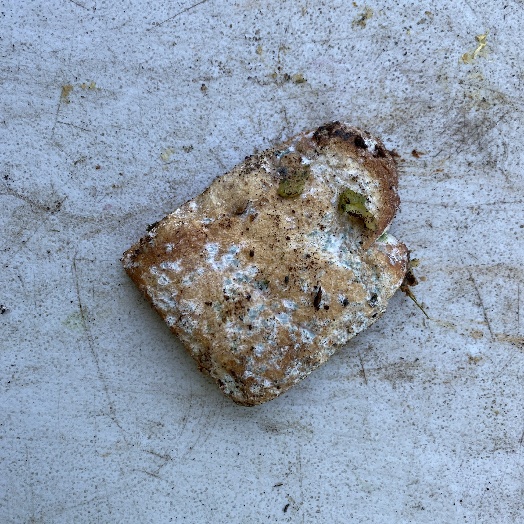
Label: generalcompost